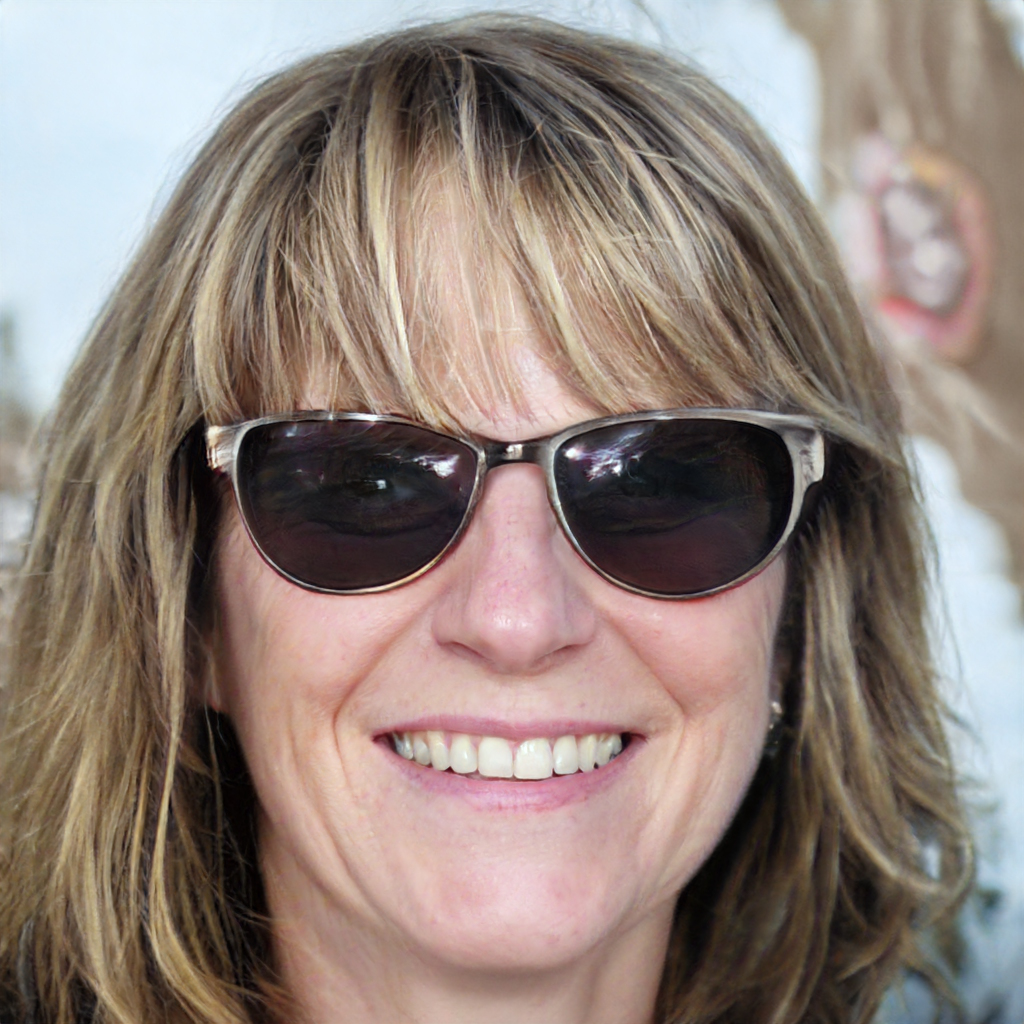
Portrait style: Real Portrait